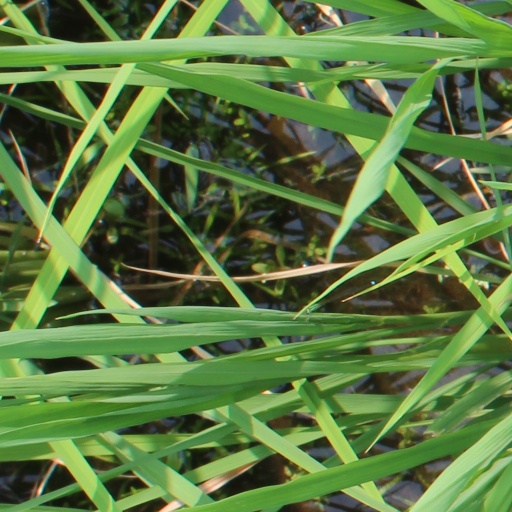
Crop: rice